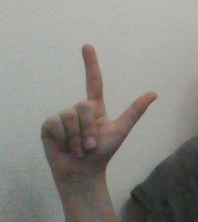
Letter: laam